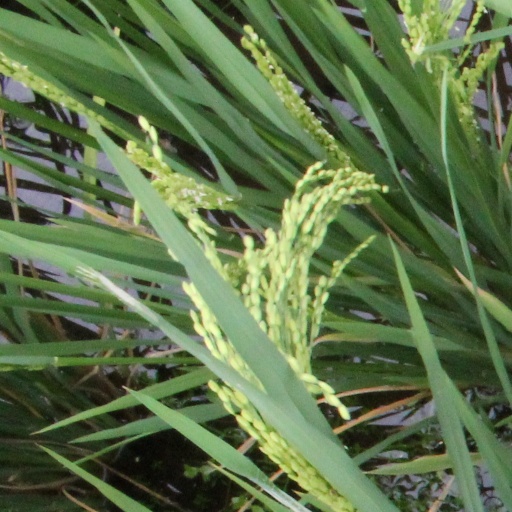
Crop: rice